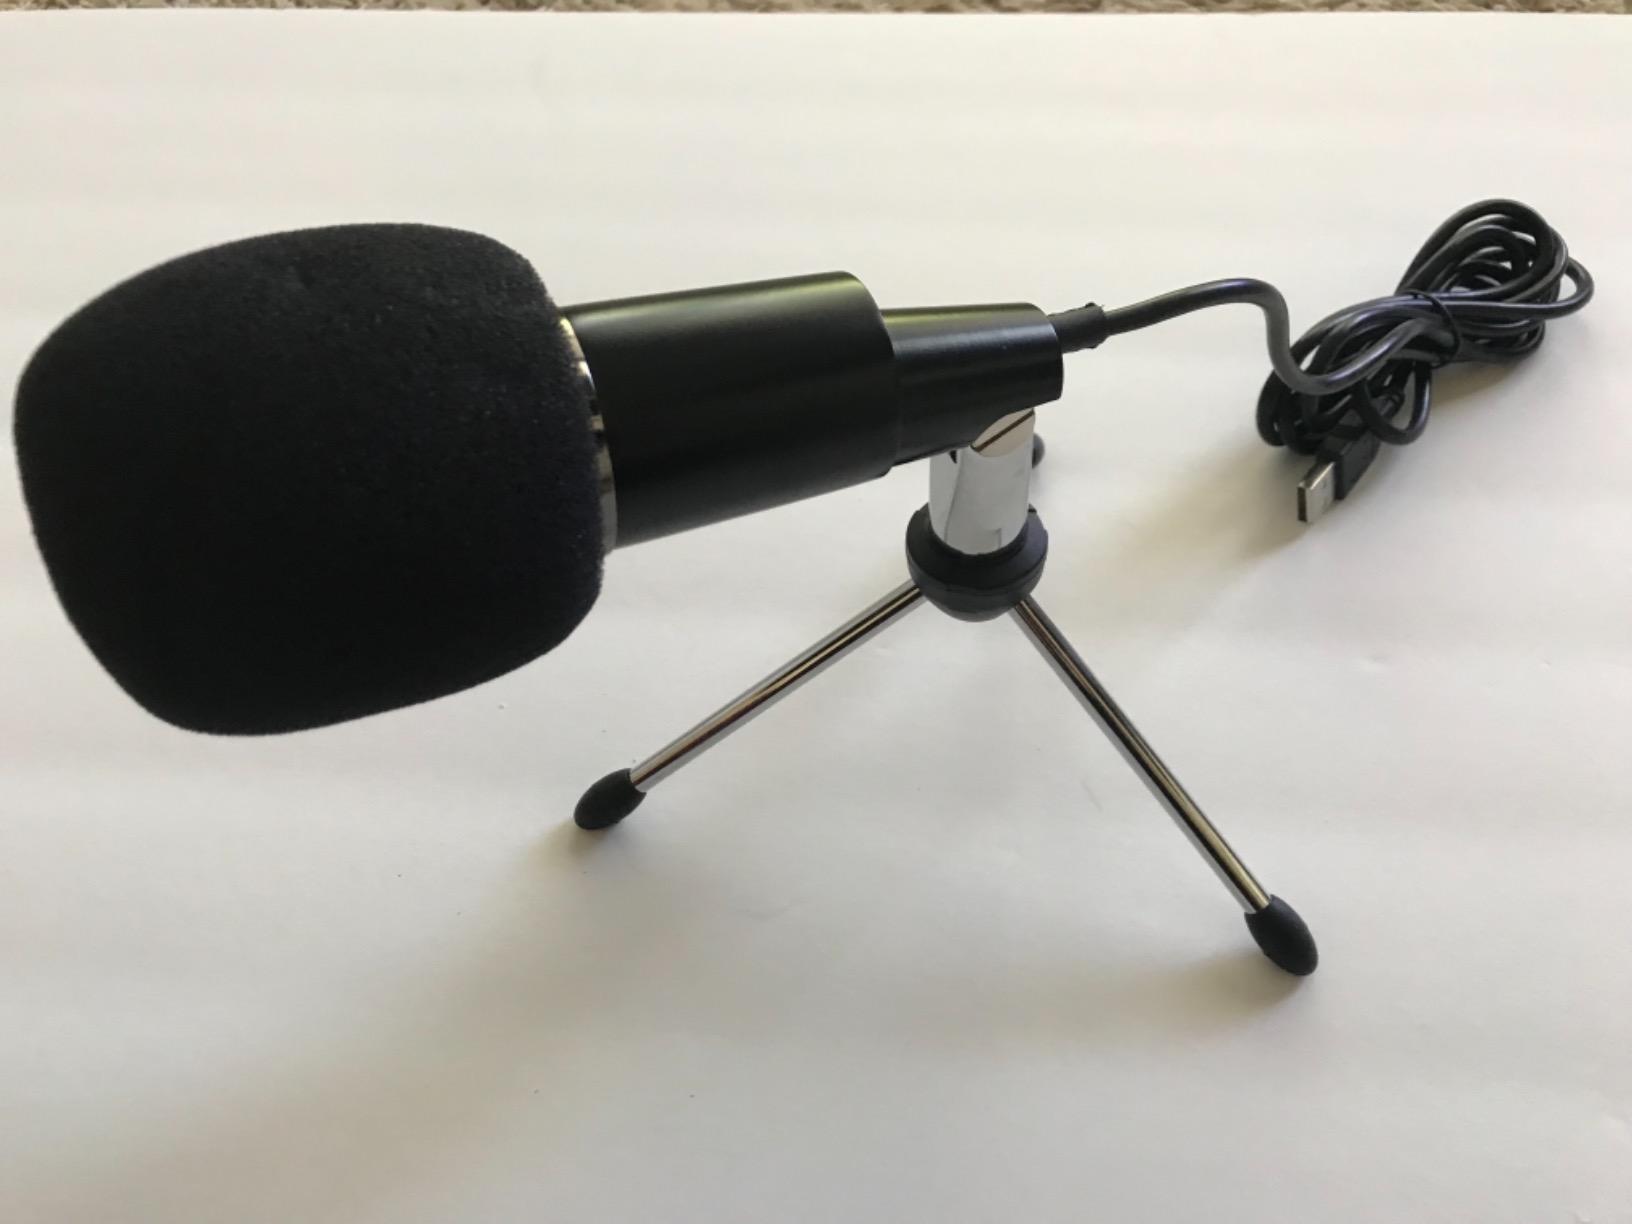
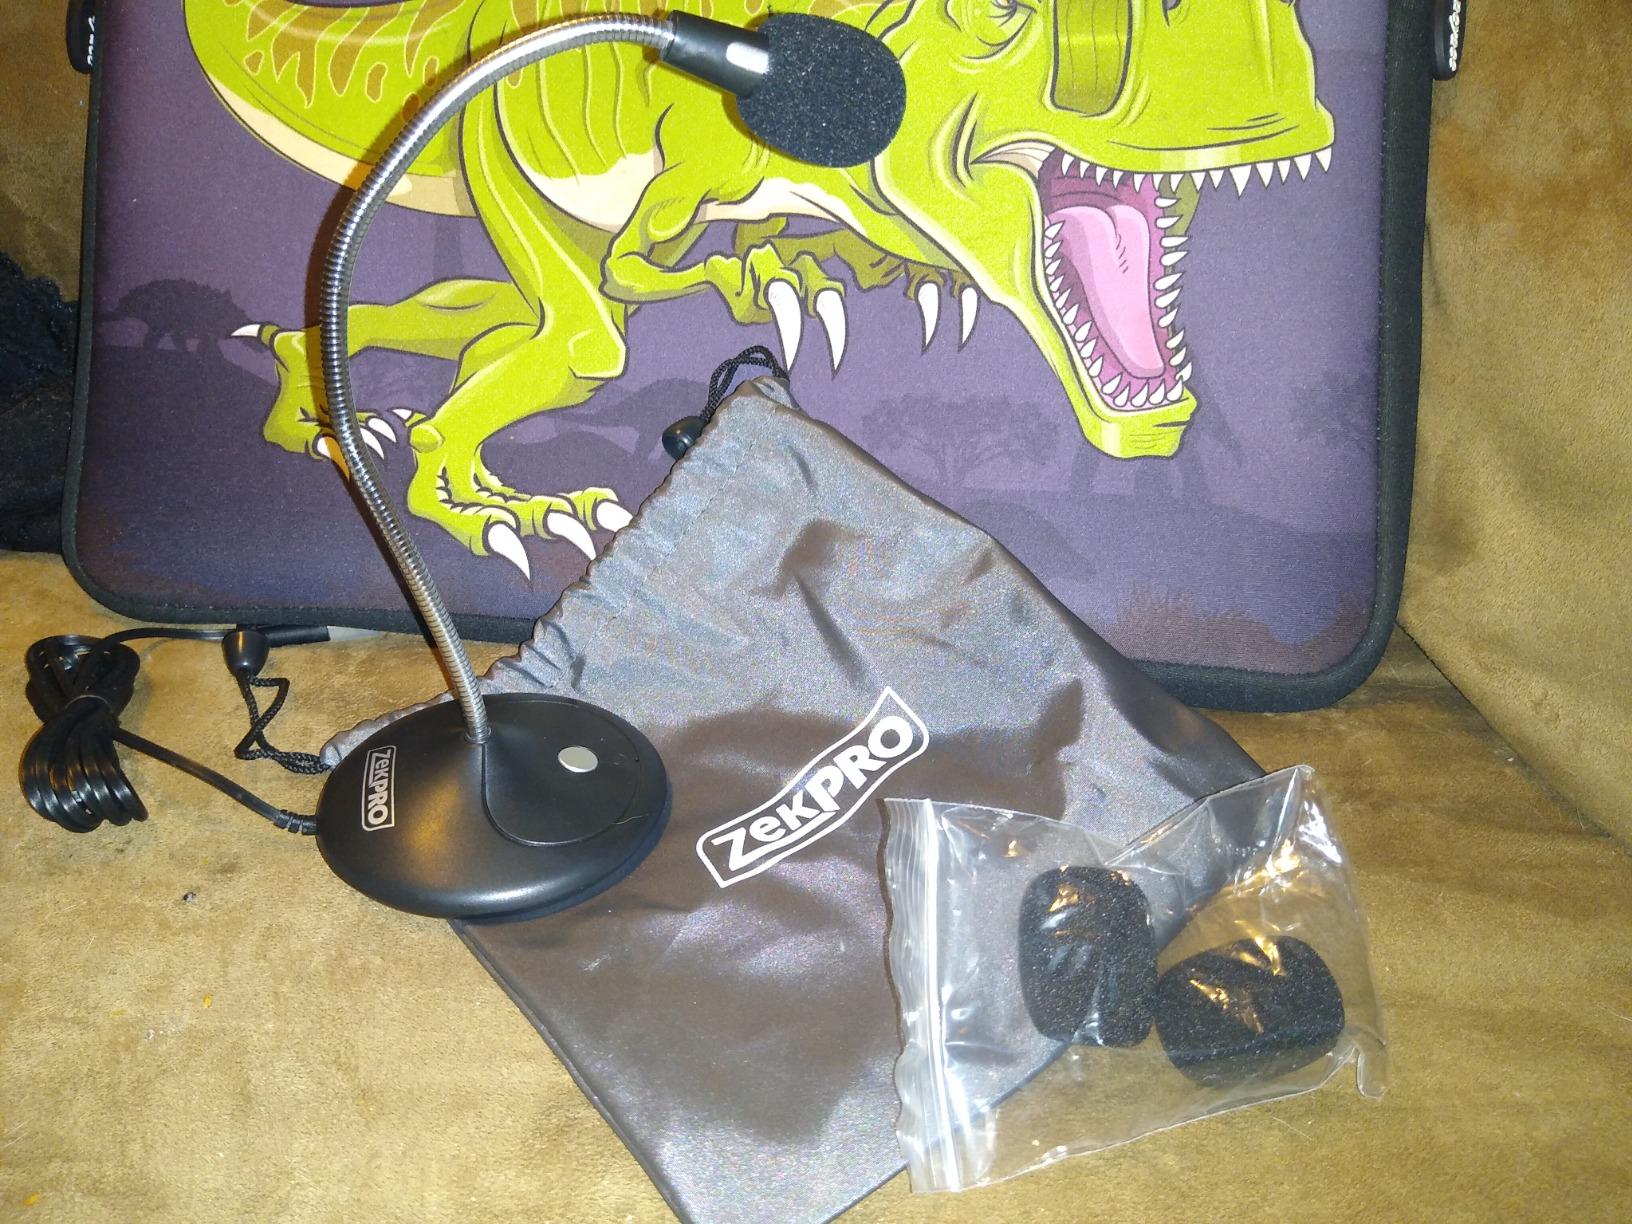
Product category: microphone
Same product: no